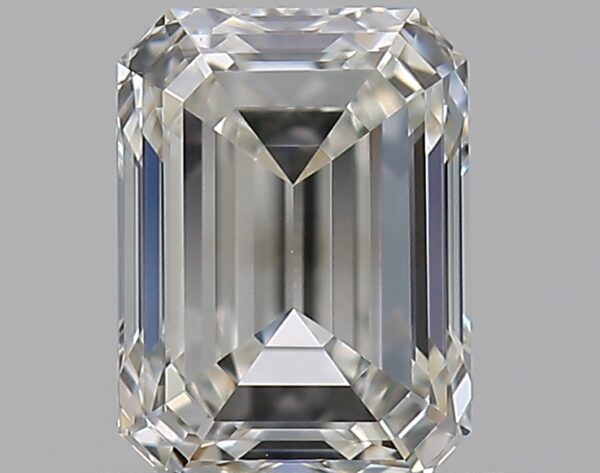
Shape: emerald
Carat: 0.7
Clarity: VS2
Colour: I
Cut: EX
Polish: EX
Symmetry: EX
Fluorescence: N
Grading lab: GIA
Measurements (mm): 5.73 x 4.24 x 2.9